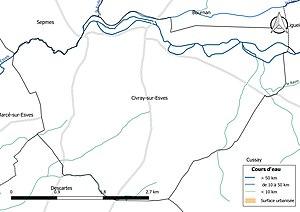
Carte du réseau hydrographique de la commune de fr:Civray-sur-Esves (France).
Civray-sur-Esves est une commune française du département d'Indre-et-Loire, dans la région Centre-Val de Loire.